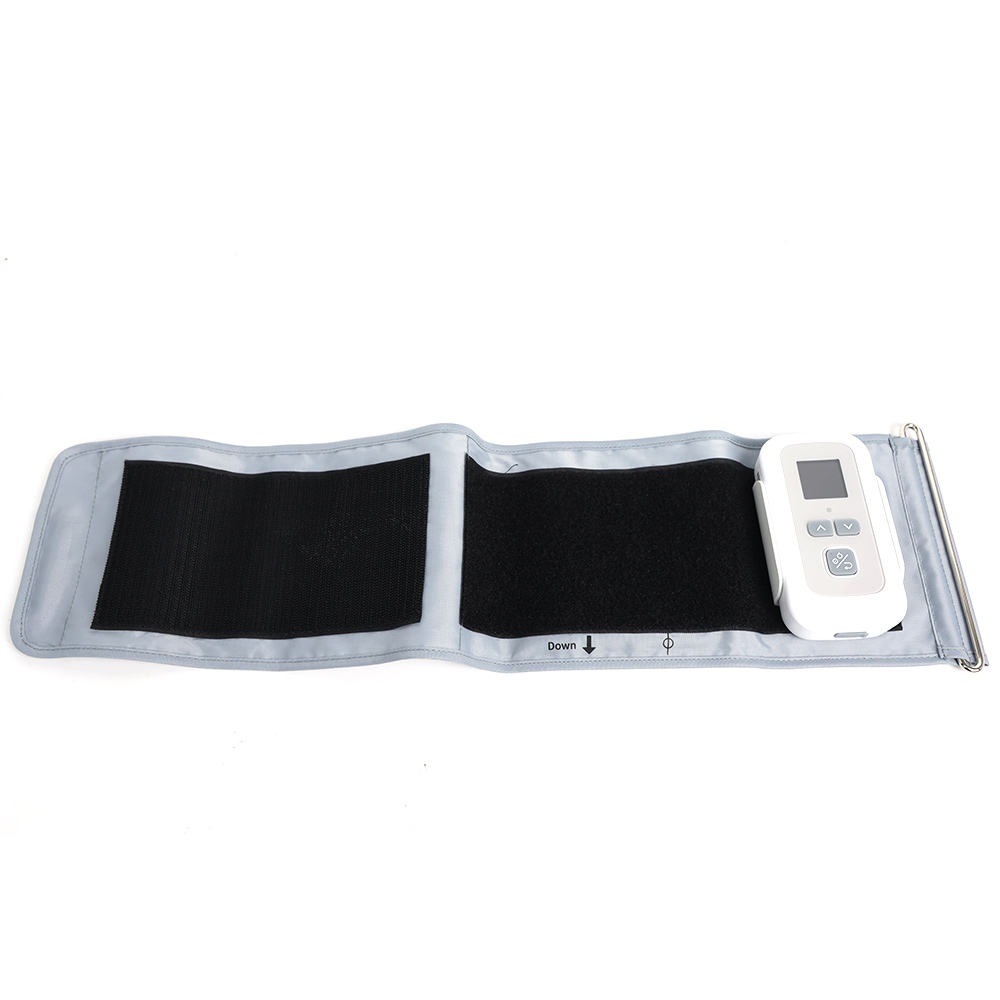
Cuff 22-35cm only for CONTEC ABPM70 BP monitor
Brand: CONTEC
Only one cuff, the machine is not contained.
Category: Health & Beauty > Health Care > Biometric Monitor Accessories > Blood Pressure Monitor Accessories > Blood Pressure Monitor Cuffs